Australian bustard

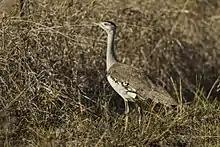
Bustard at Kingfisher Park in Queensland

The distribution range of the species includes a wide area of the Australian continent and occasionally extends to southern parts of Papua New Guinea and Indonesia.